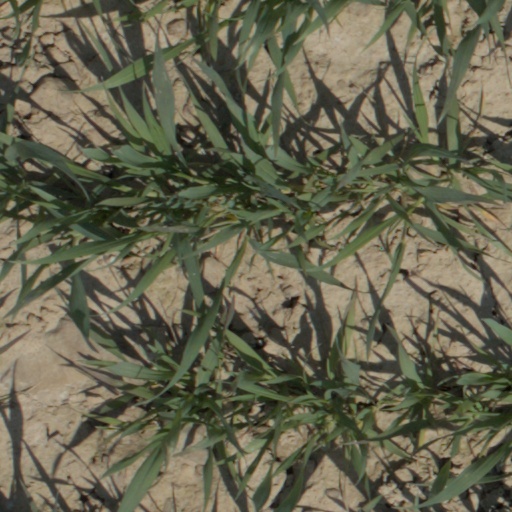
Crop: wheat